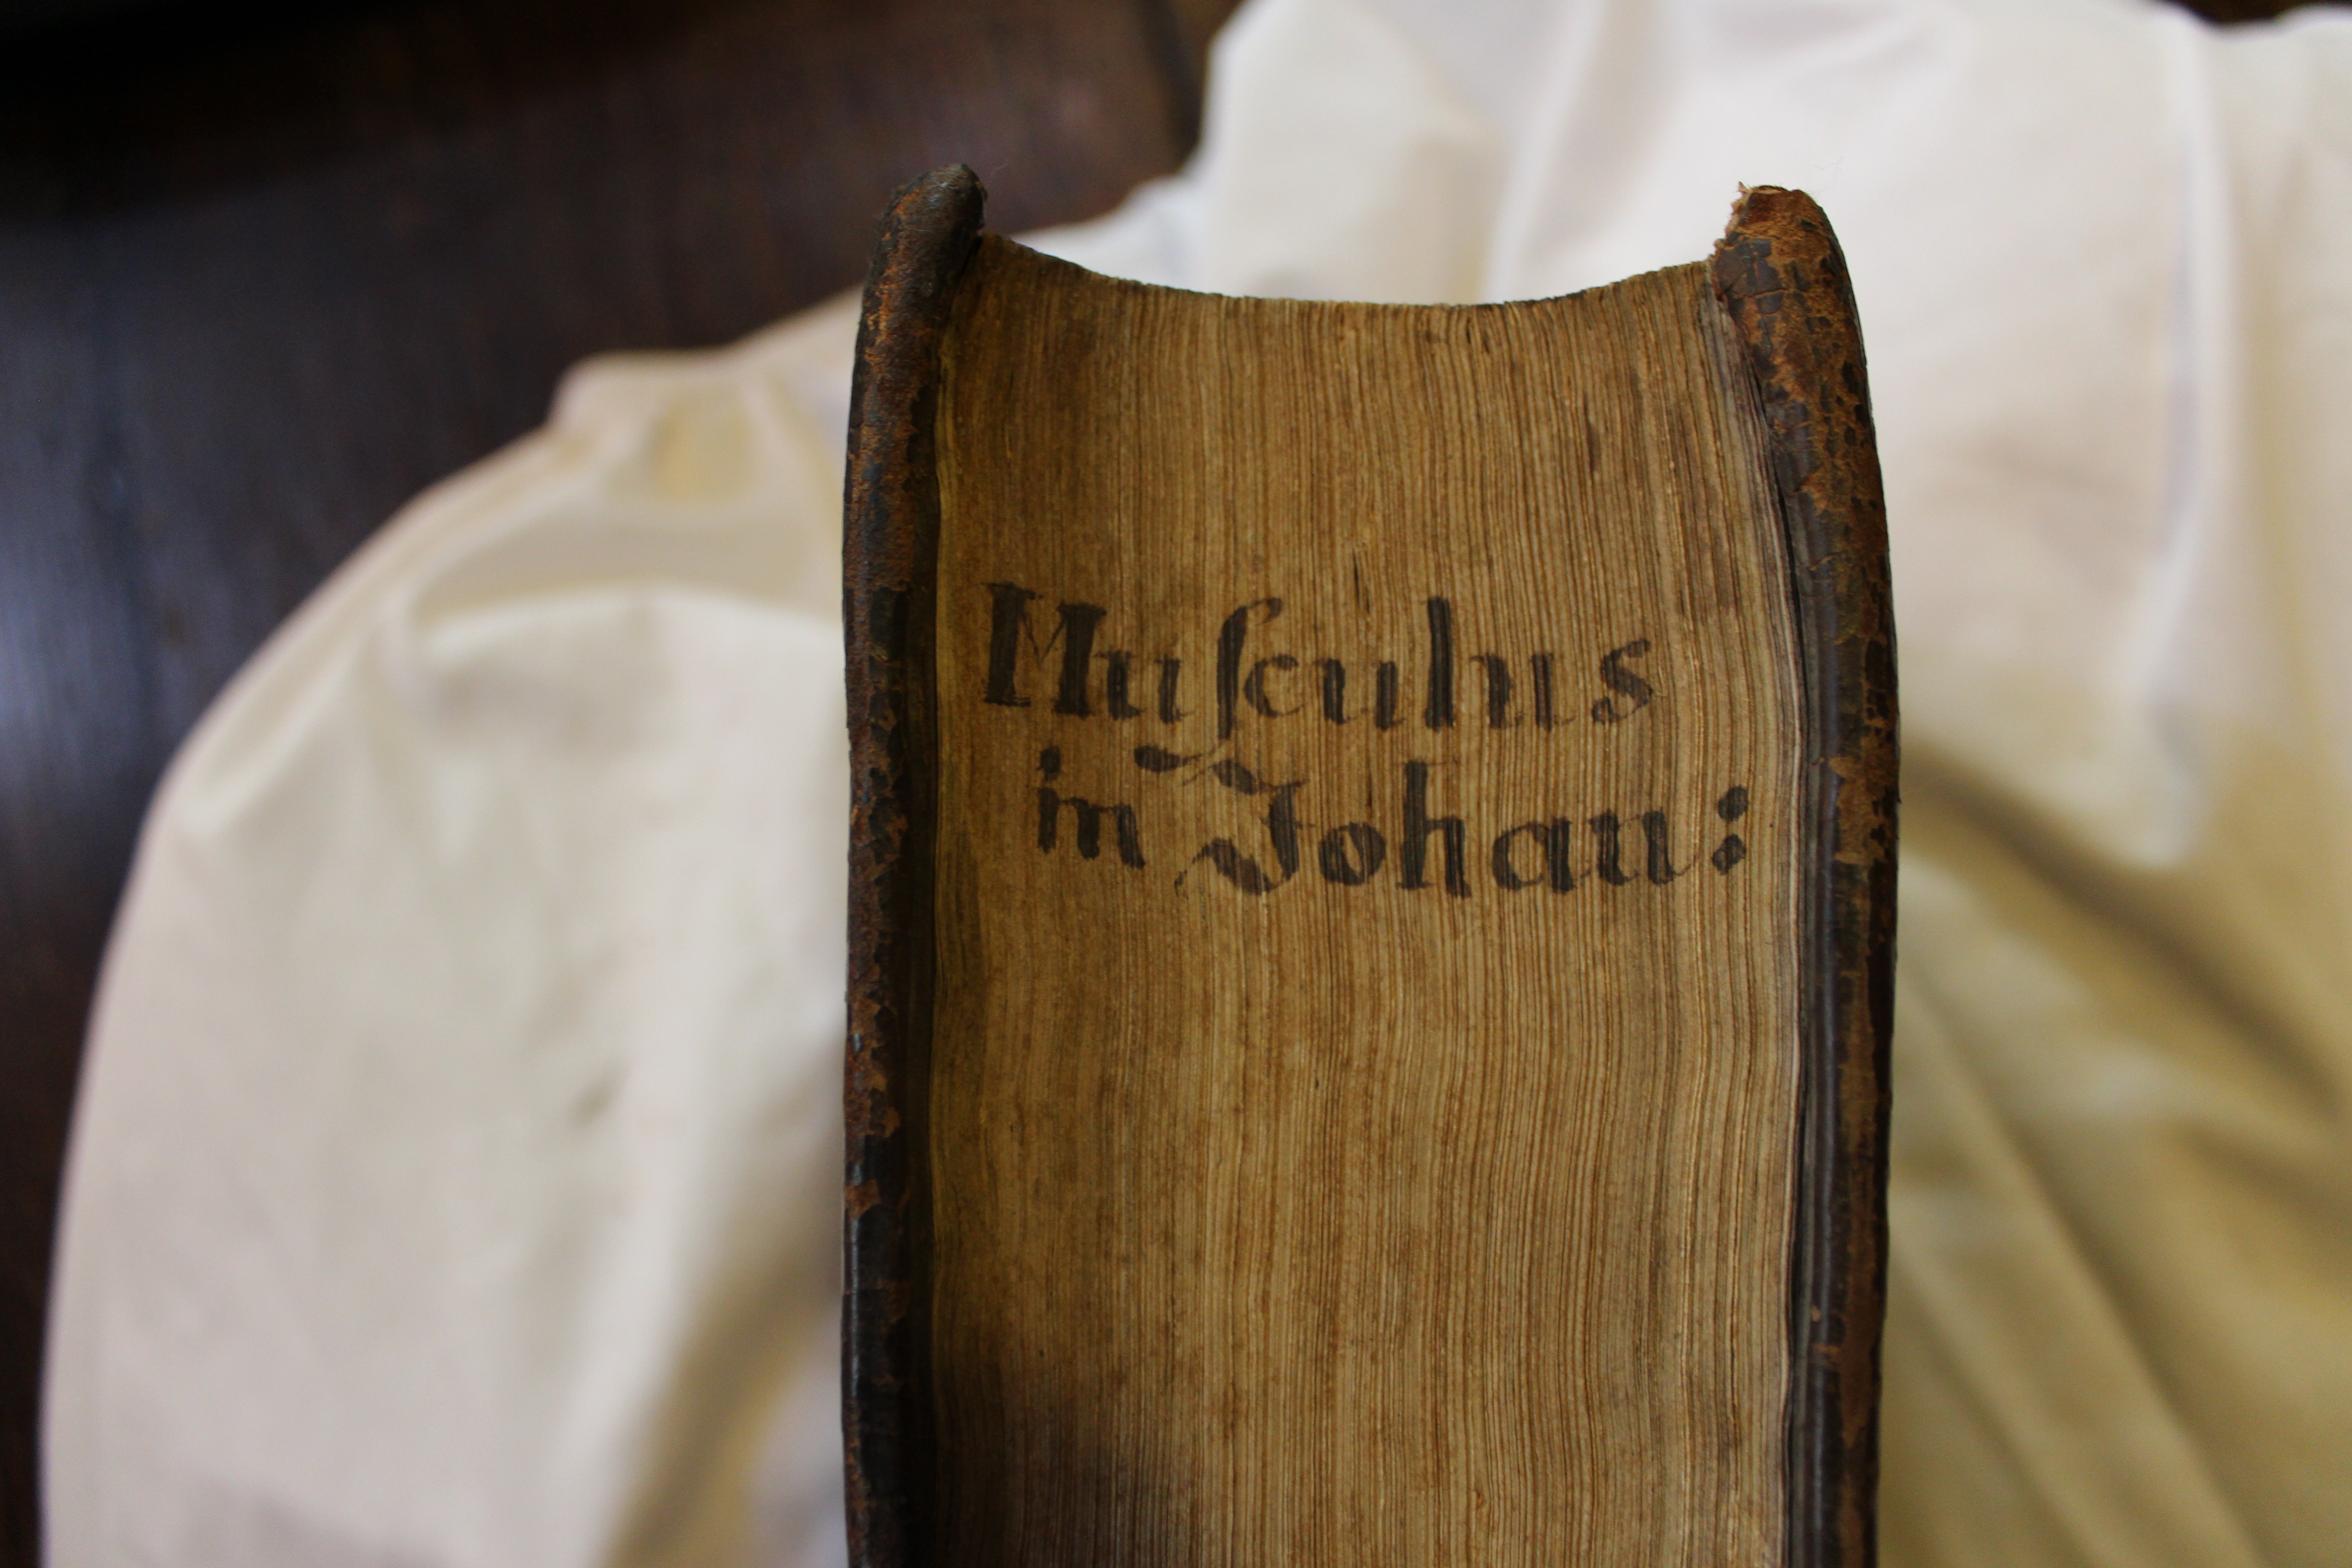
hand, book, read, wood, old, reading, letter, communication, paper, education, pages, words, carving, wisdom, knowledge, man made object